Rickard Olsson

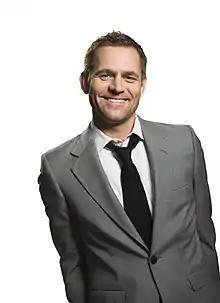
Rickard Olsson

Rickard Olsson-Essé, (born 7 February 1967) is a Swedish television and radio presenter. He presented "Bingolotto" between 2005 and 2008 and since 2008 he presents the quiz show ""Vem vet mest?" and "Vem vet mest junior?"" broadcast on SVT.